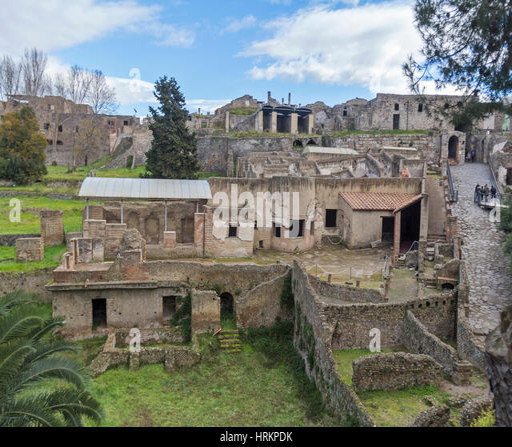
a view ancient ruins in city